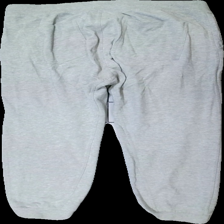
View: back
Type: Trousers
Category: Men
Brand: Not in the list
Brand text on label: grant
Colors: Grey, White
Material: 80% bomull 20% polyester
Pattern: Logo print
Cut: Regular
Size: XXL
Season: All
Stains: Minor
Damage: missfärgade
Damage location: top center
Damage 2: smuts fläckar på snörre
Damage 2 location: top center
Damage 3: luddiga
Damage 3 location: bottom center
Price range: <50
Recommended usage: Export
Description: Mjukisbyxor med tryck